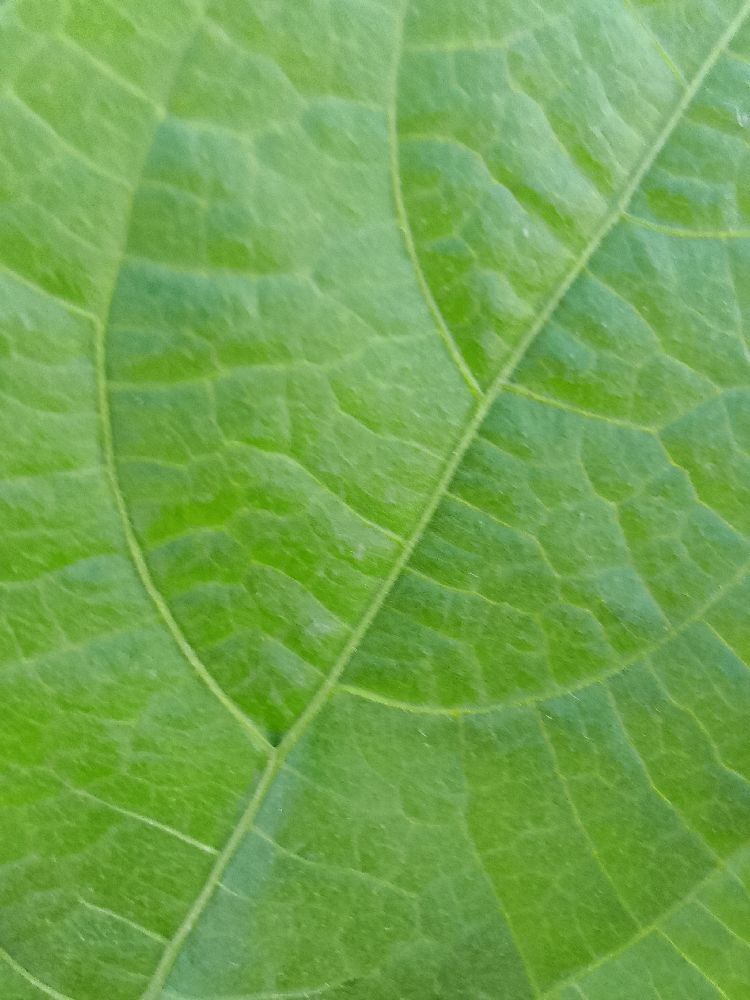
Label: healthy